Taco Tuesday

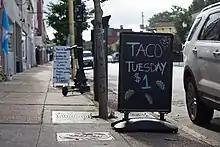
Sign for Taco Tuesday

Taco Tuesday is a custom in the United States of eating tacos or in some cases select Tex-Mex dishes, typically served in a tortilla, on Tuesday nights. Restaurants will often offer special prices, for example, "$2 fish tacos every Tuesday night".